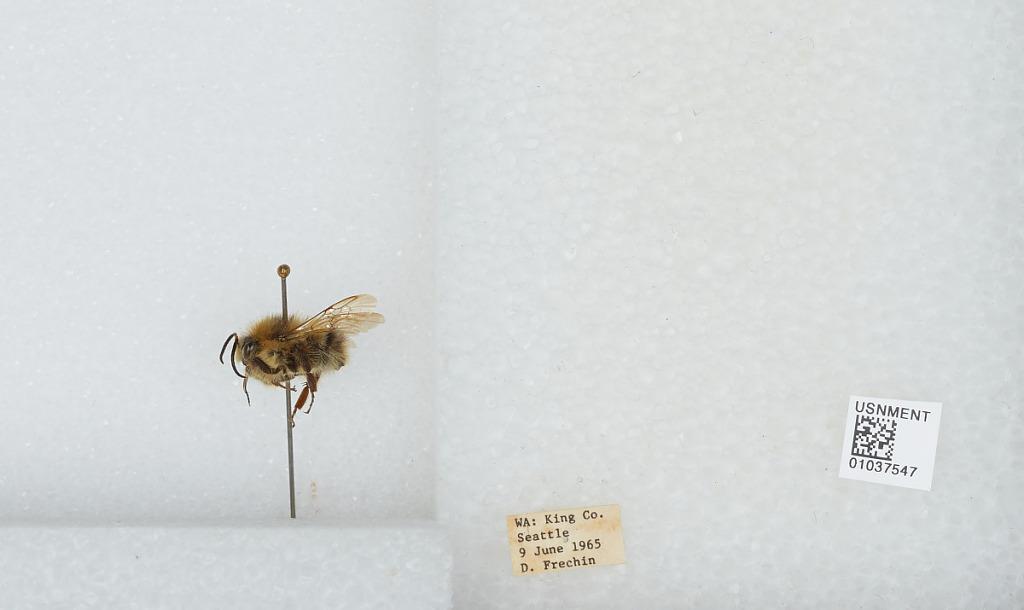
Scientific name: Bombus (Pyrobombus) mixtus Cresson
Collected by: D. Frechin
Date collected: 1965-6-9
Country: United States
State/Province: Washington
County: King
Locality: Seattle
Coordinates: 47.6097, -122.333